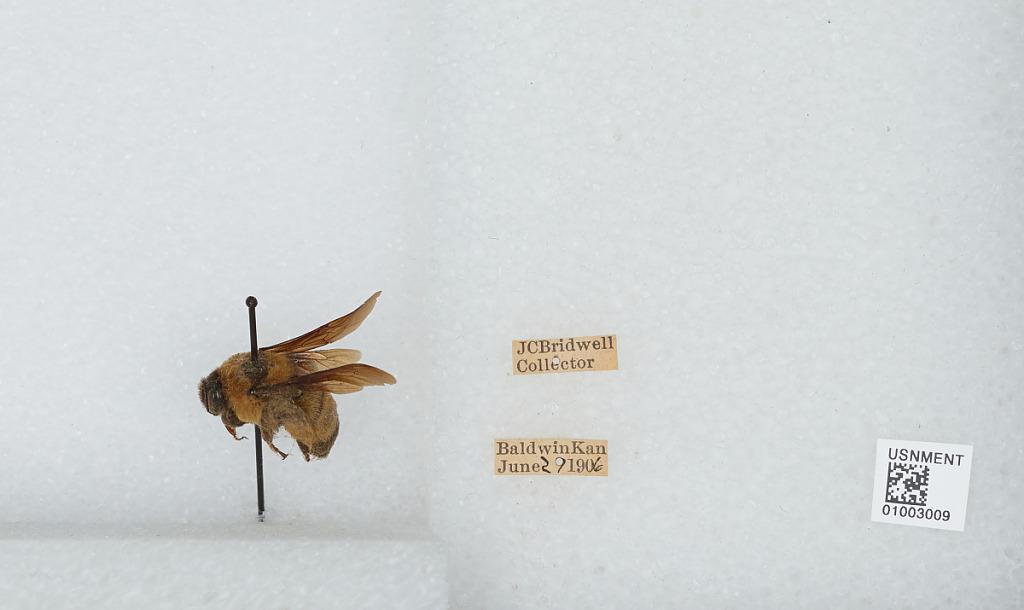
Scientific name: Bombus (Fraternobombus) fraternus (Smith)
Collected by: J. Bridwell
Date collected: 1906-6-29
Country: United States
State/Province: Kansas
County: Douglas
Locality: Baldwin
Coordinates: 38.7775, -95.1875